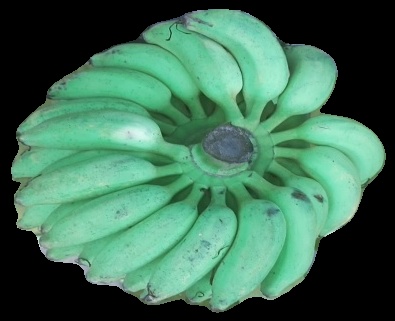
Variety: elakki-bale
Grade: grade2